Neckarhalde, Tübingen

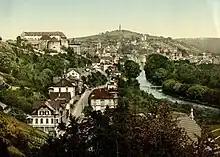
View of the "Neckarhalde", in 1894

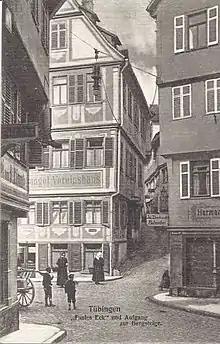
The "Faules Eck" ("Lazy Corner") around 1920

The Neckarhalde is an road in Tübingen, Germany, on the southern slope below Hohentübingen Castle.